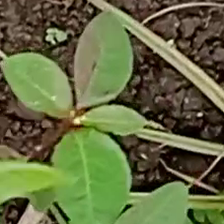
Weed species: Moti_dudhi(Euphorbia_geneculata_L)